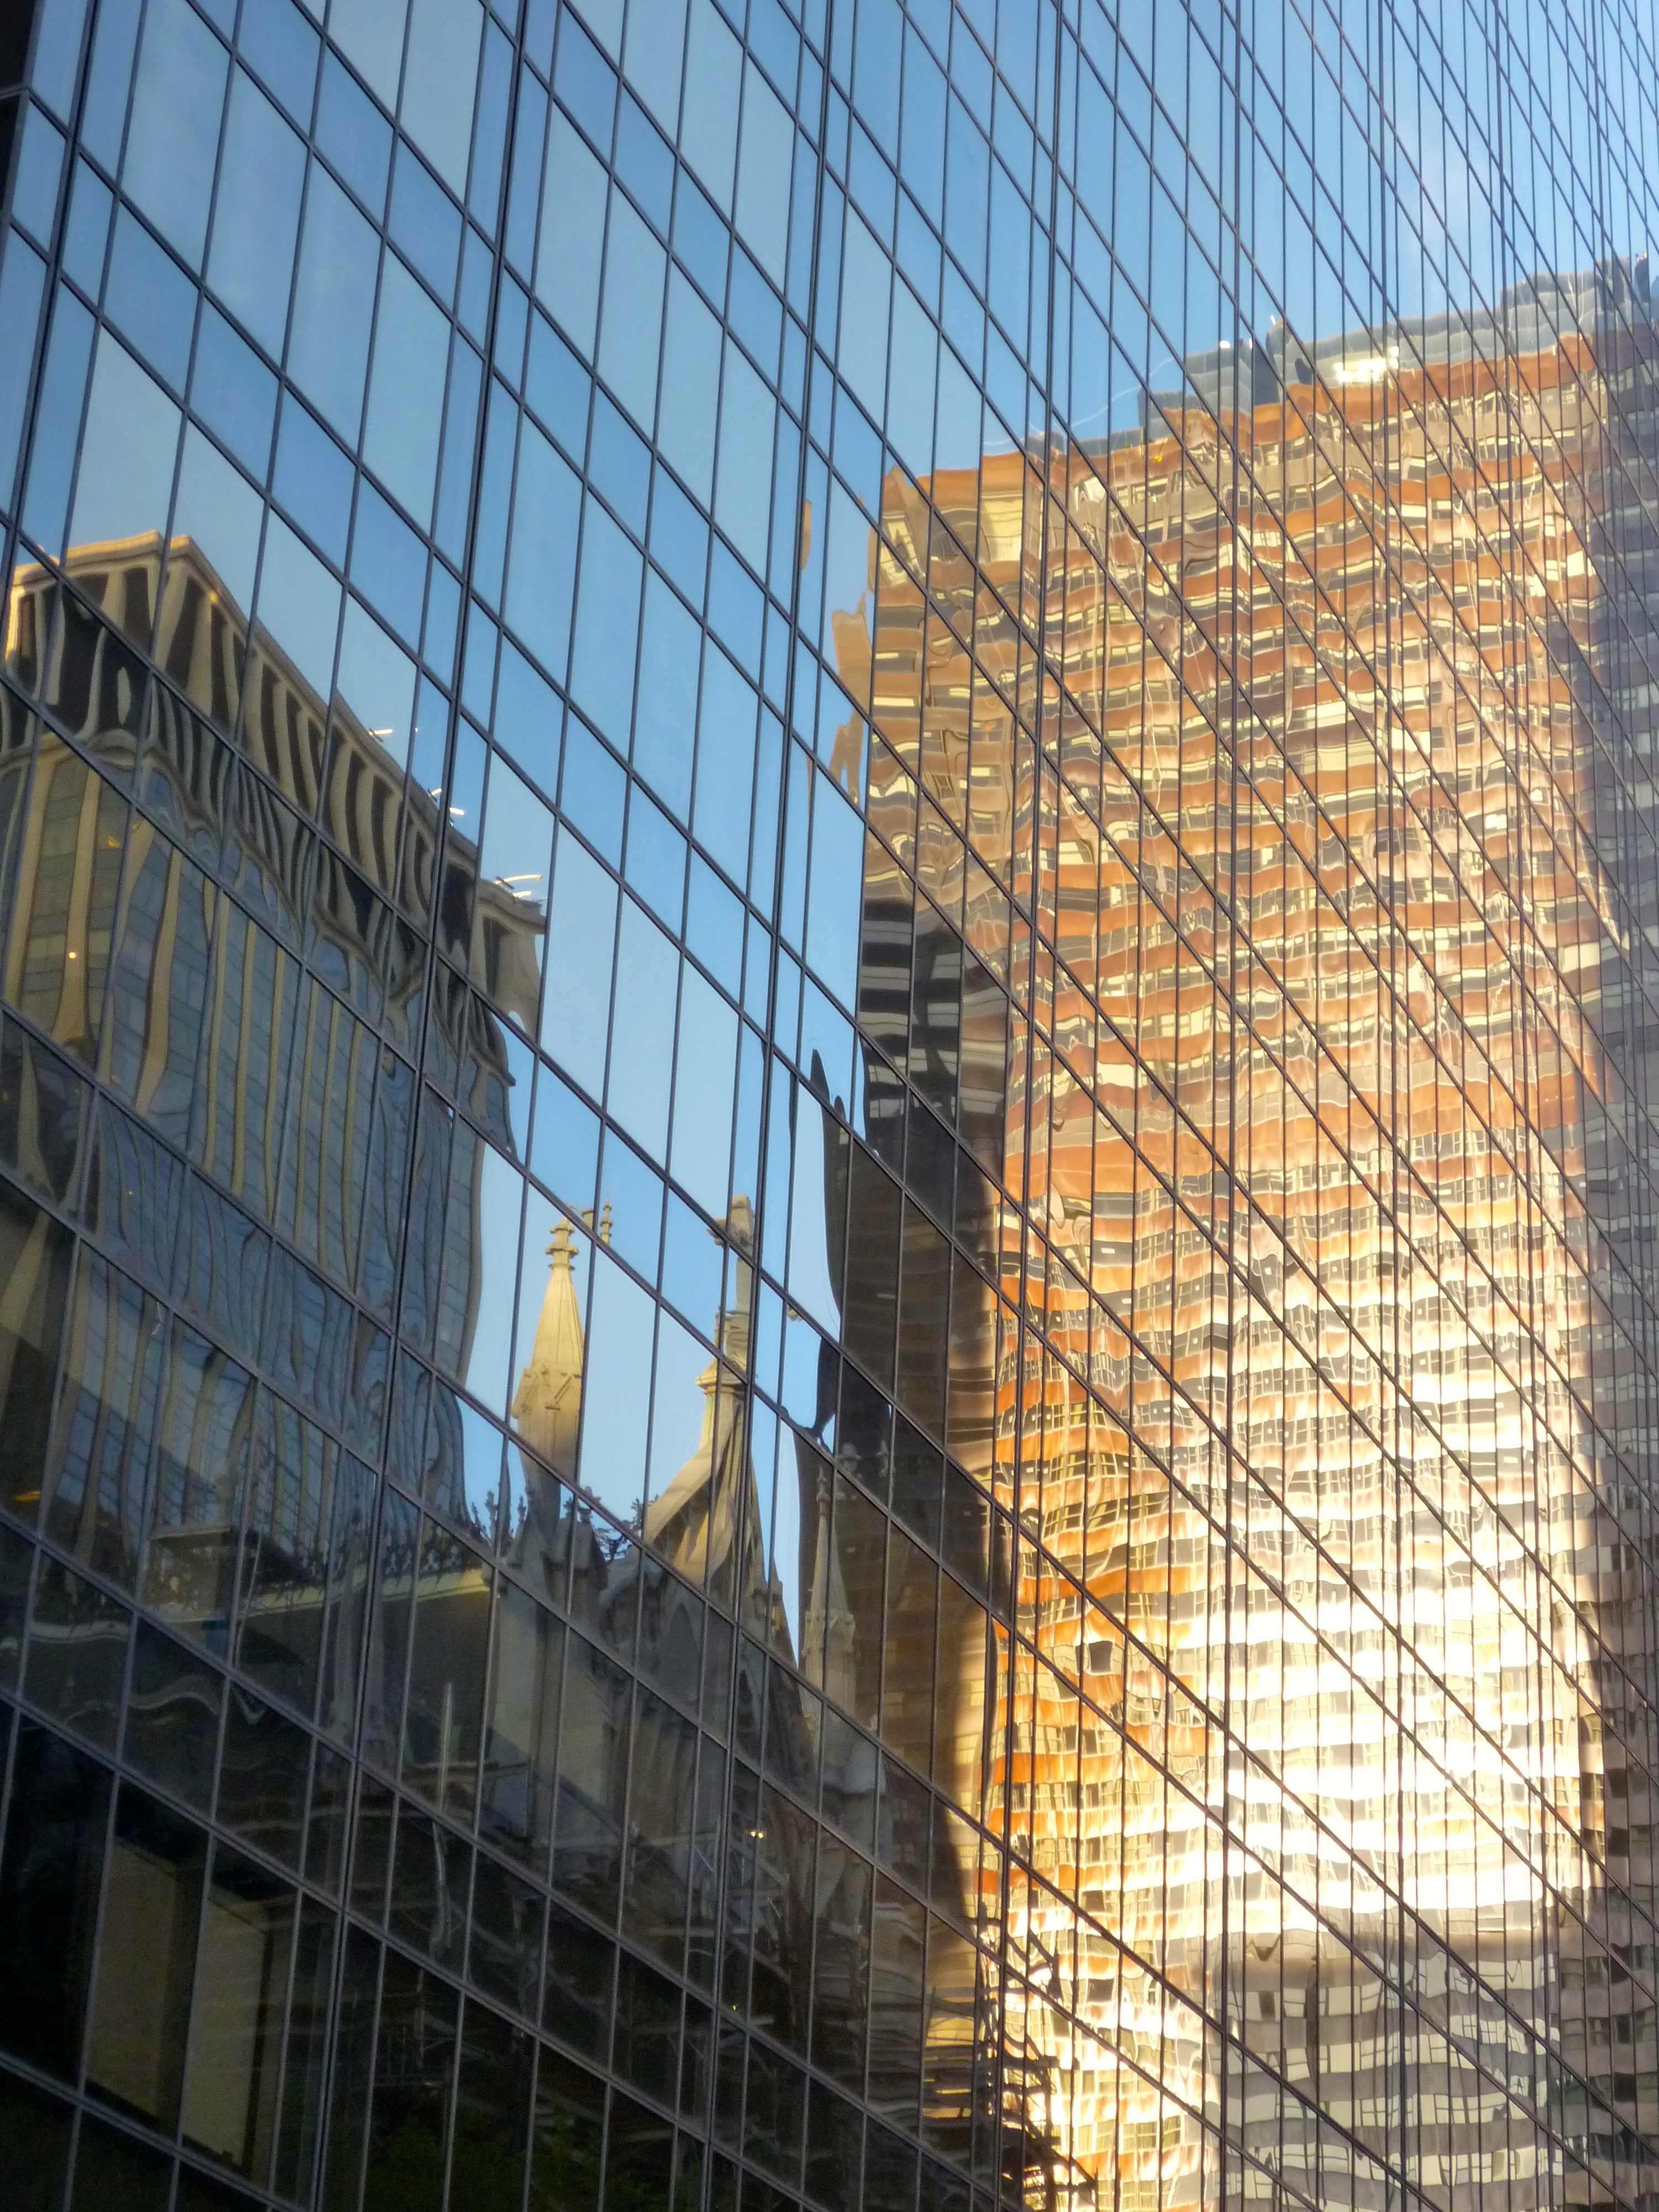
architecture, building, city, skyscraper, downtown, construction, reflection, facade, tower block, scaffolding, headquarters, urban area